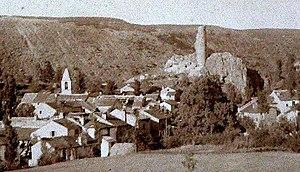
Vue du village de Murat-sur-Vèbre et de la tour du château de Boissezon en 1896
Le château de Boissezon est un ancien château fort situé à Murat-sur-Vèbre, dans le Tarn, en région Occitanie. Il n'en demeure aujourd'hui qu'une simple tour, ruinée de surcroit.